Jimmy Shea

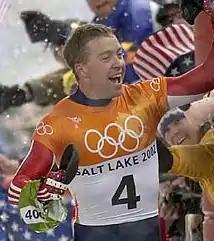
Shea in 2002

James Edmound Shea Jr. (born June 10, 1968) is an American skeleton racer who won the gold medal at the 2002 Winter Olympics in Salt Lake City.